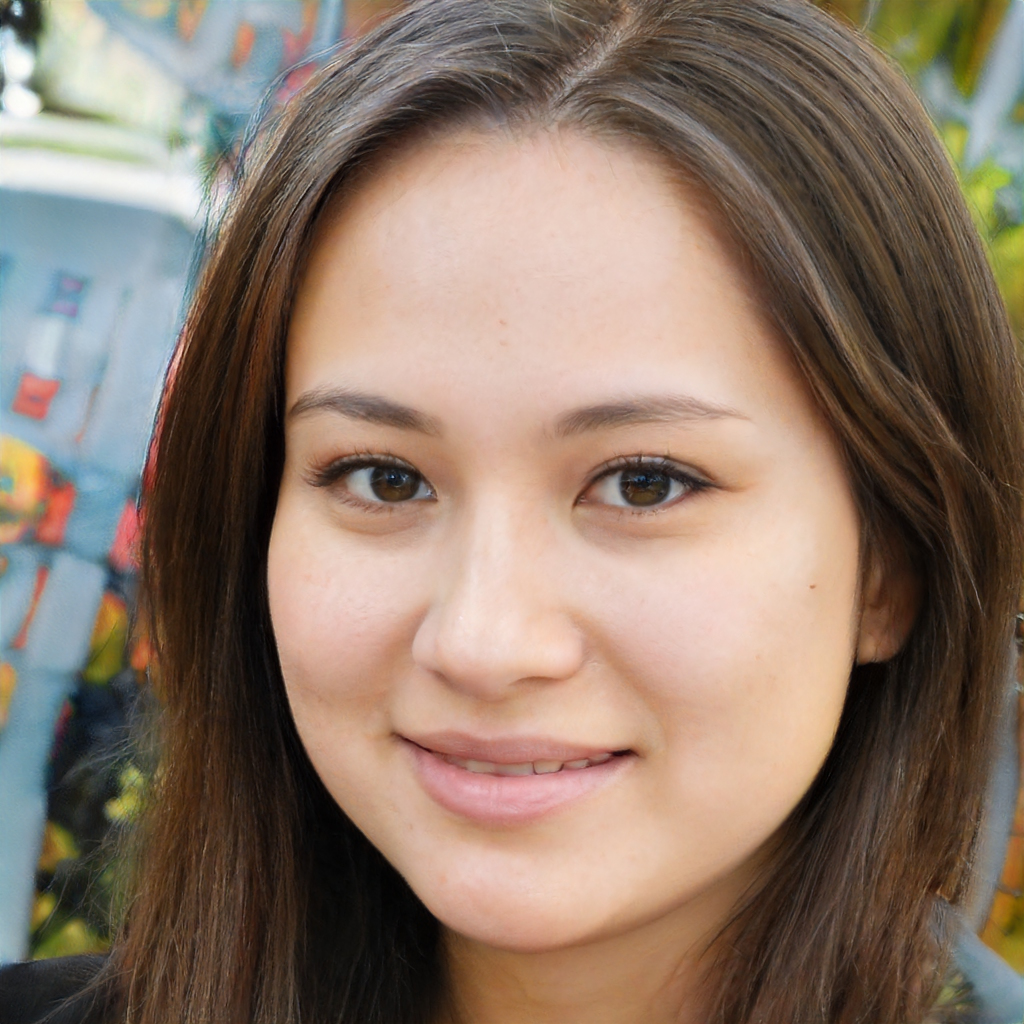
Gender: Female